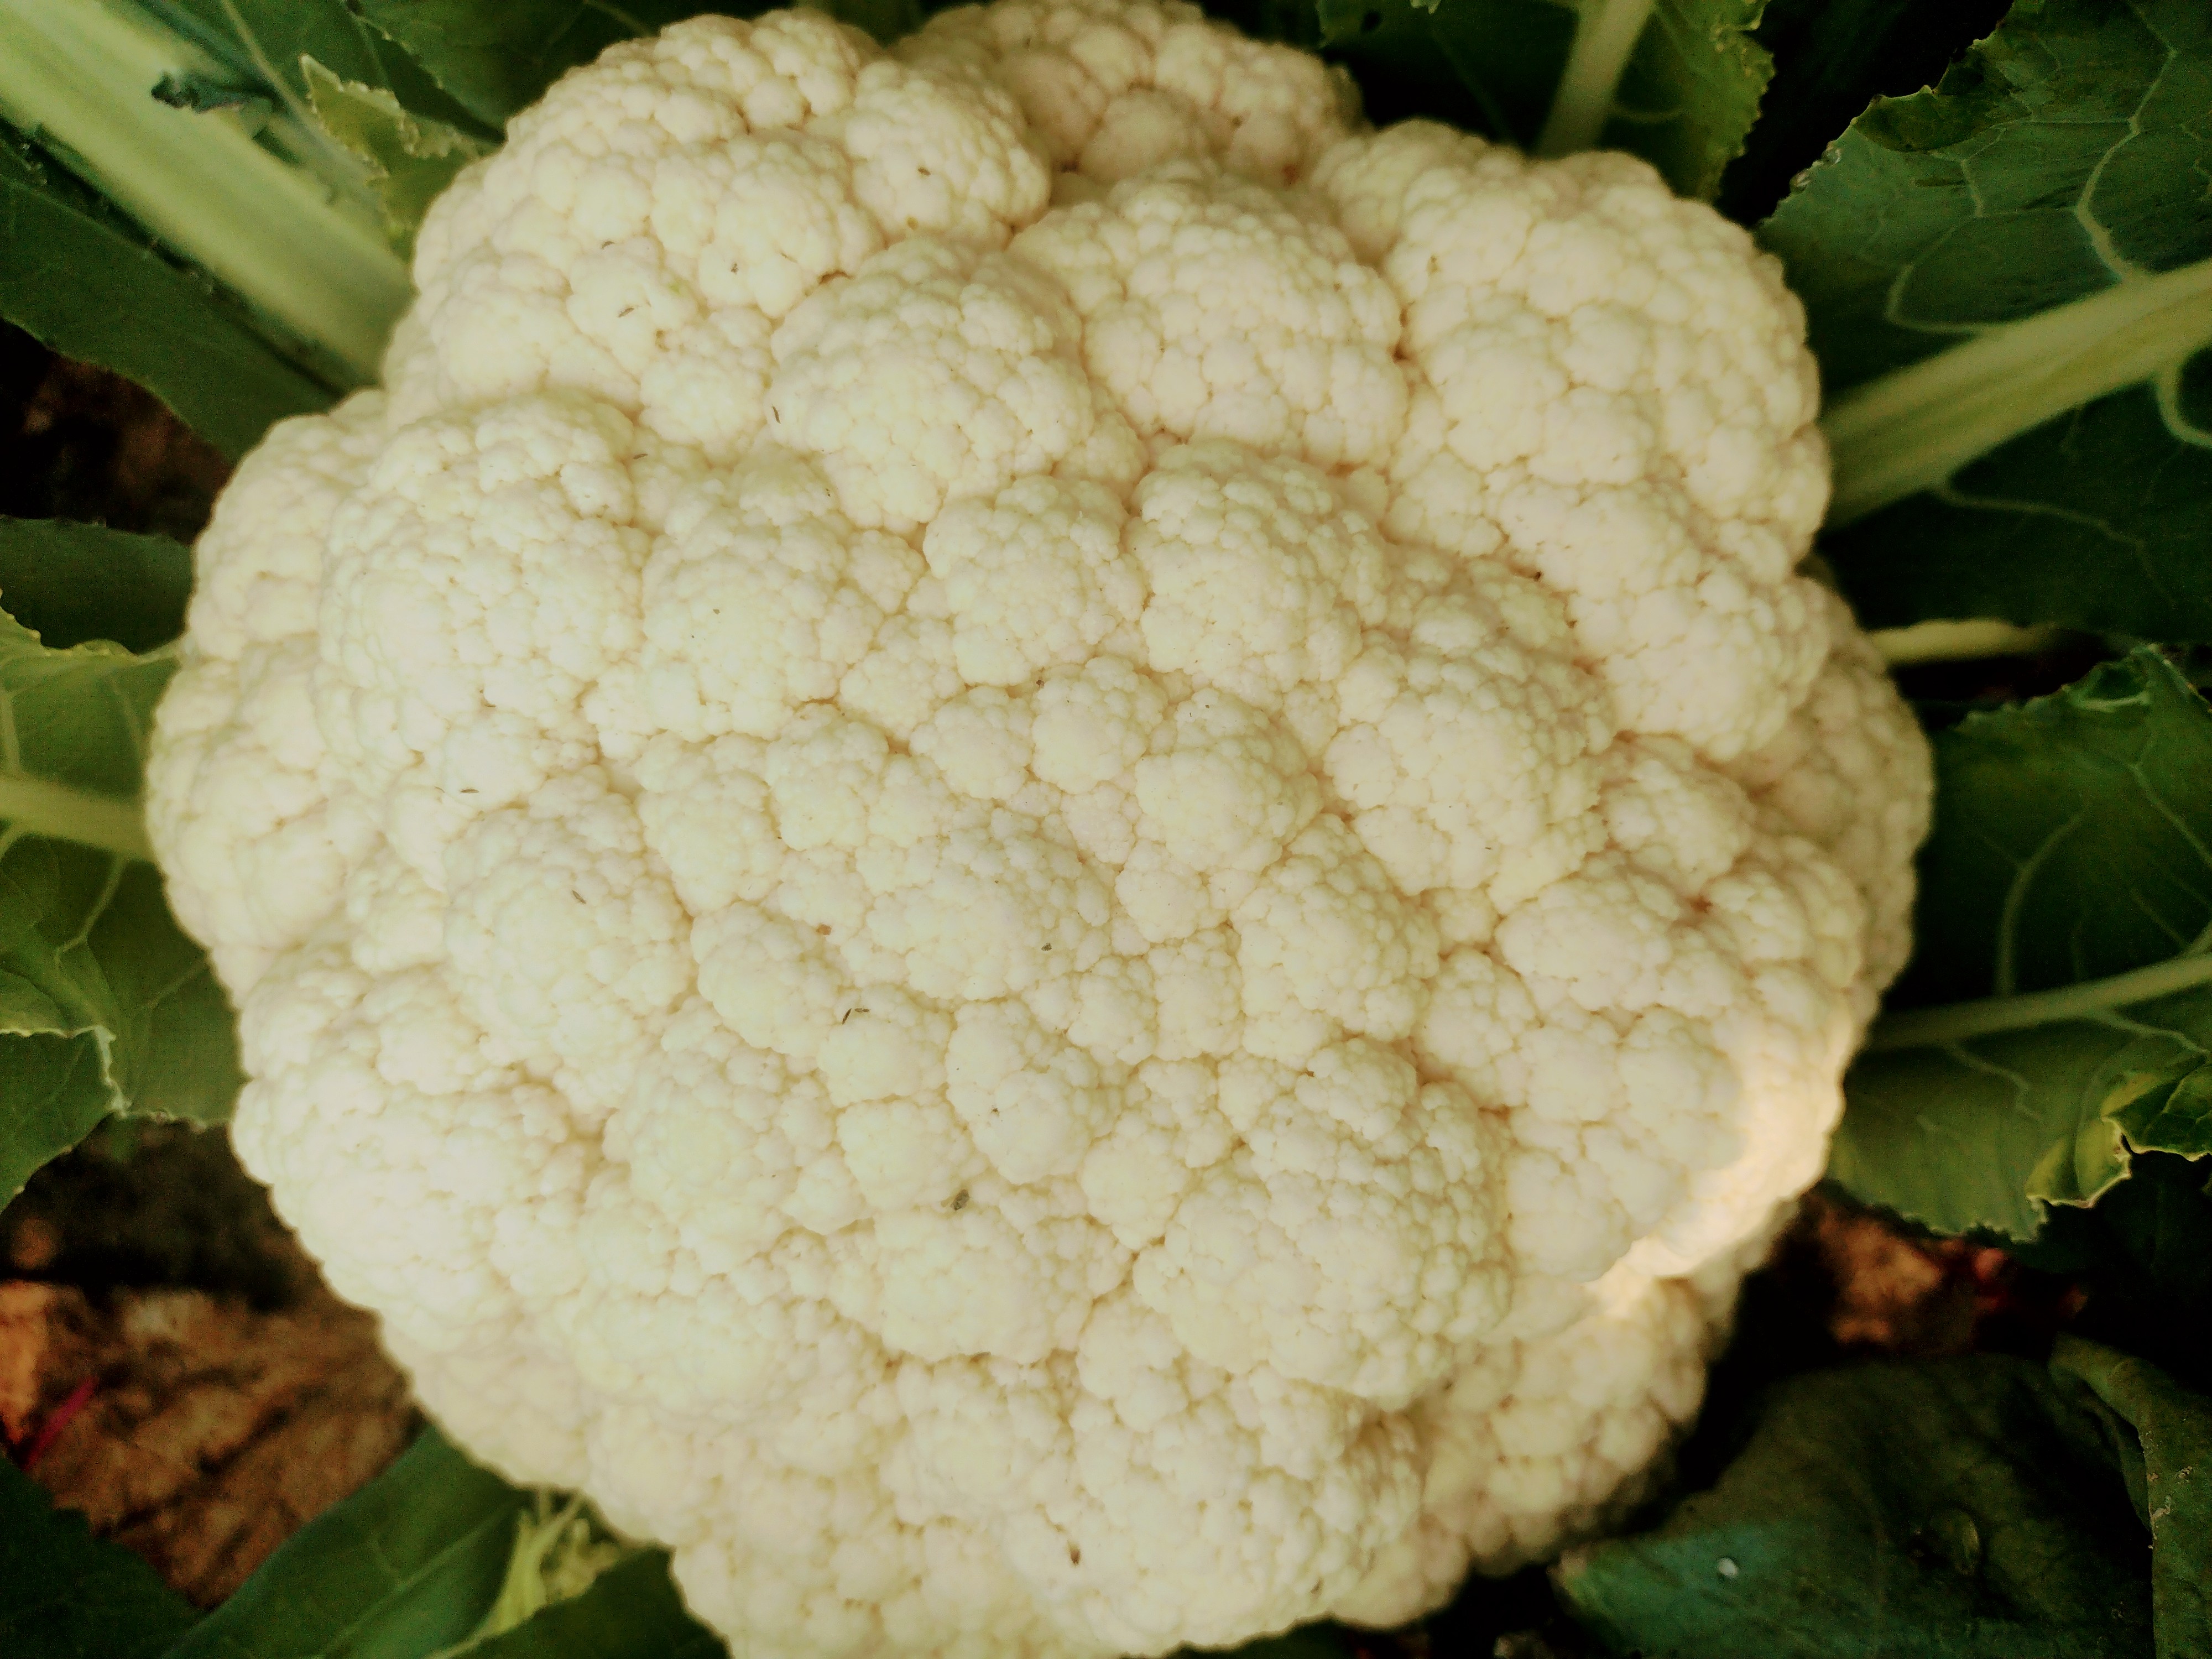
Label: No disease